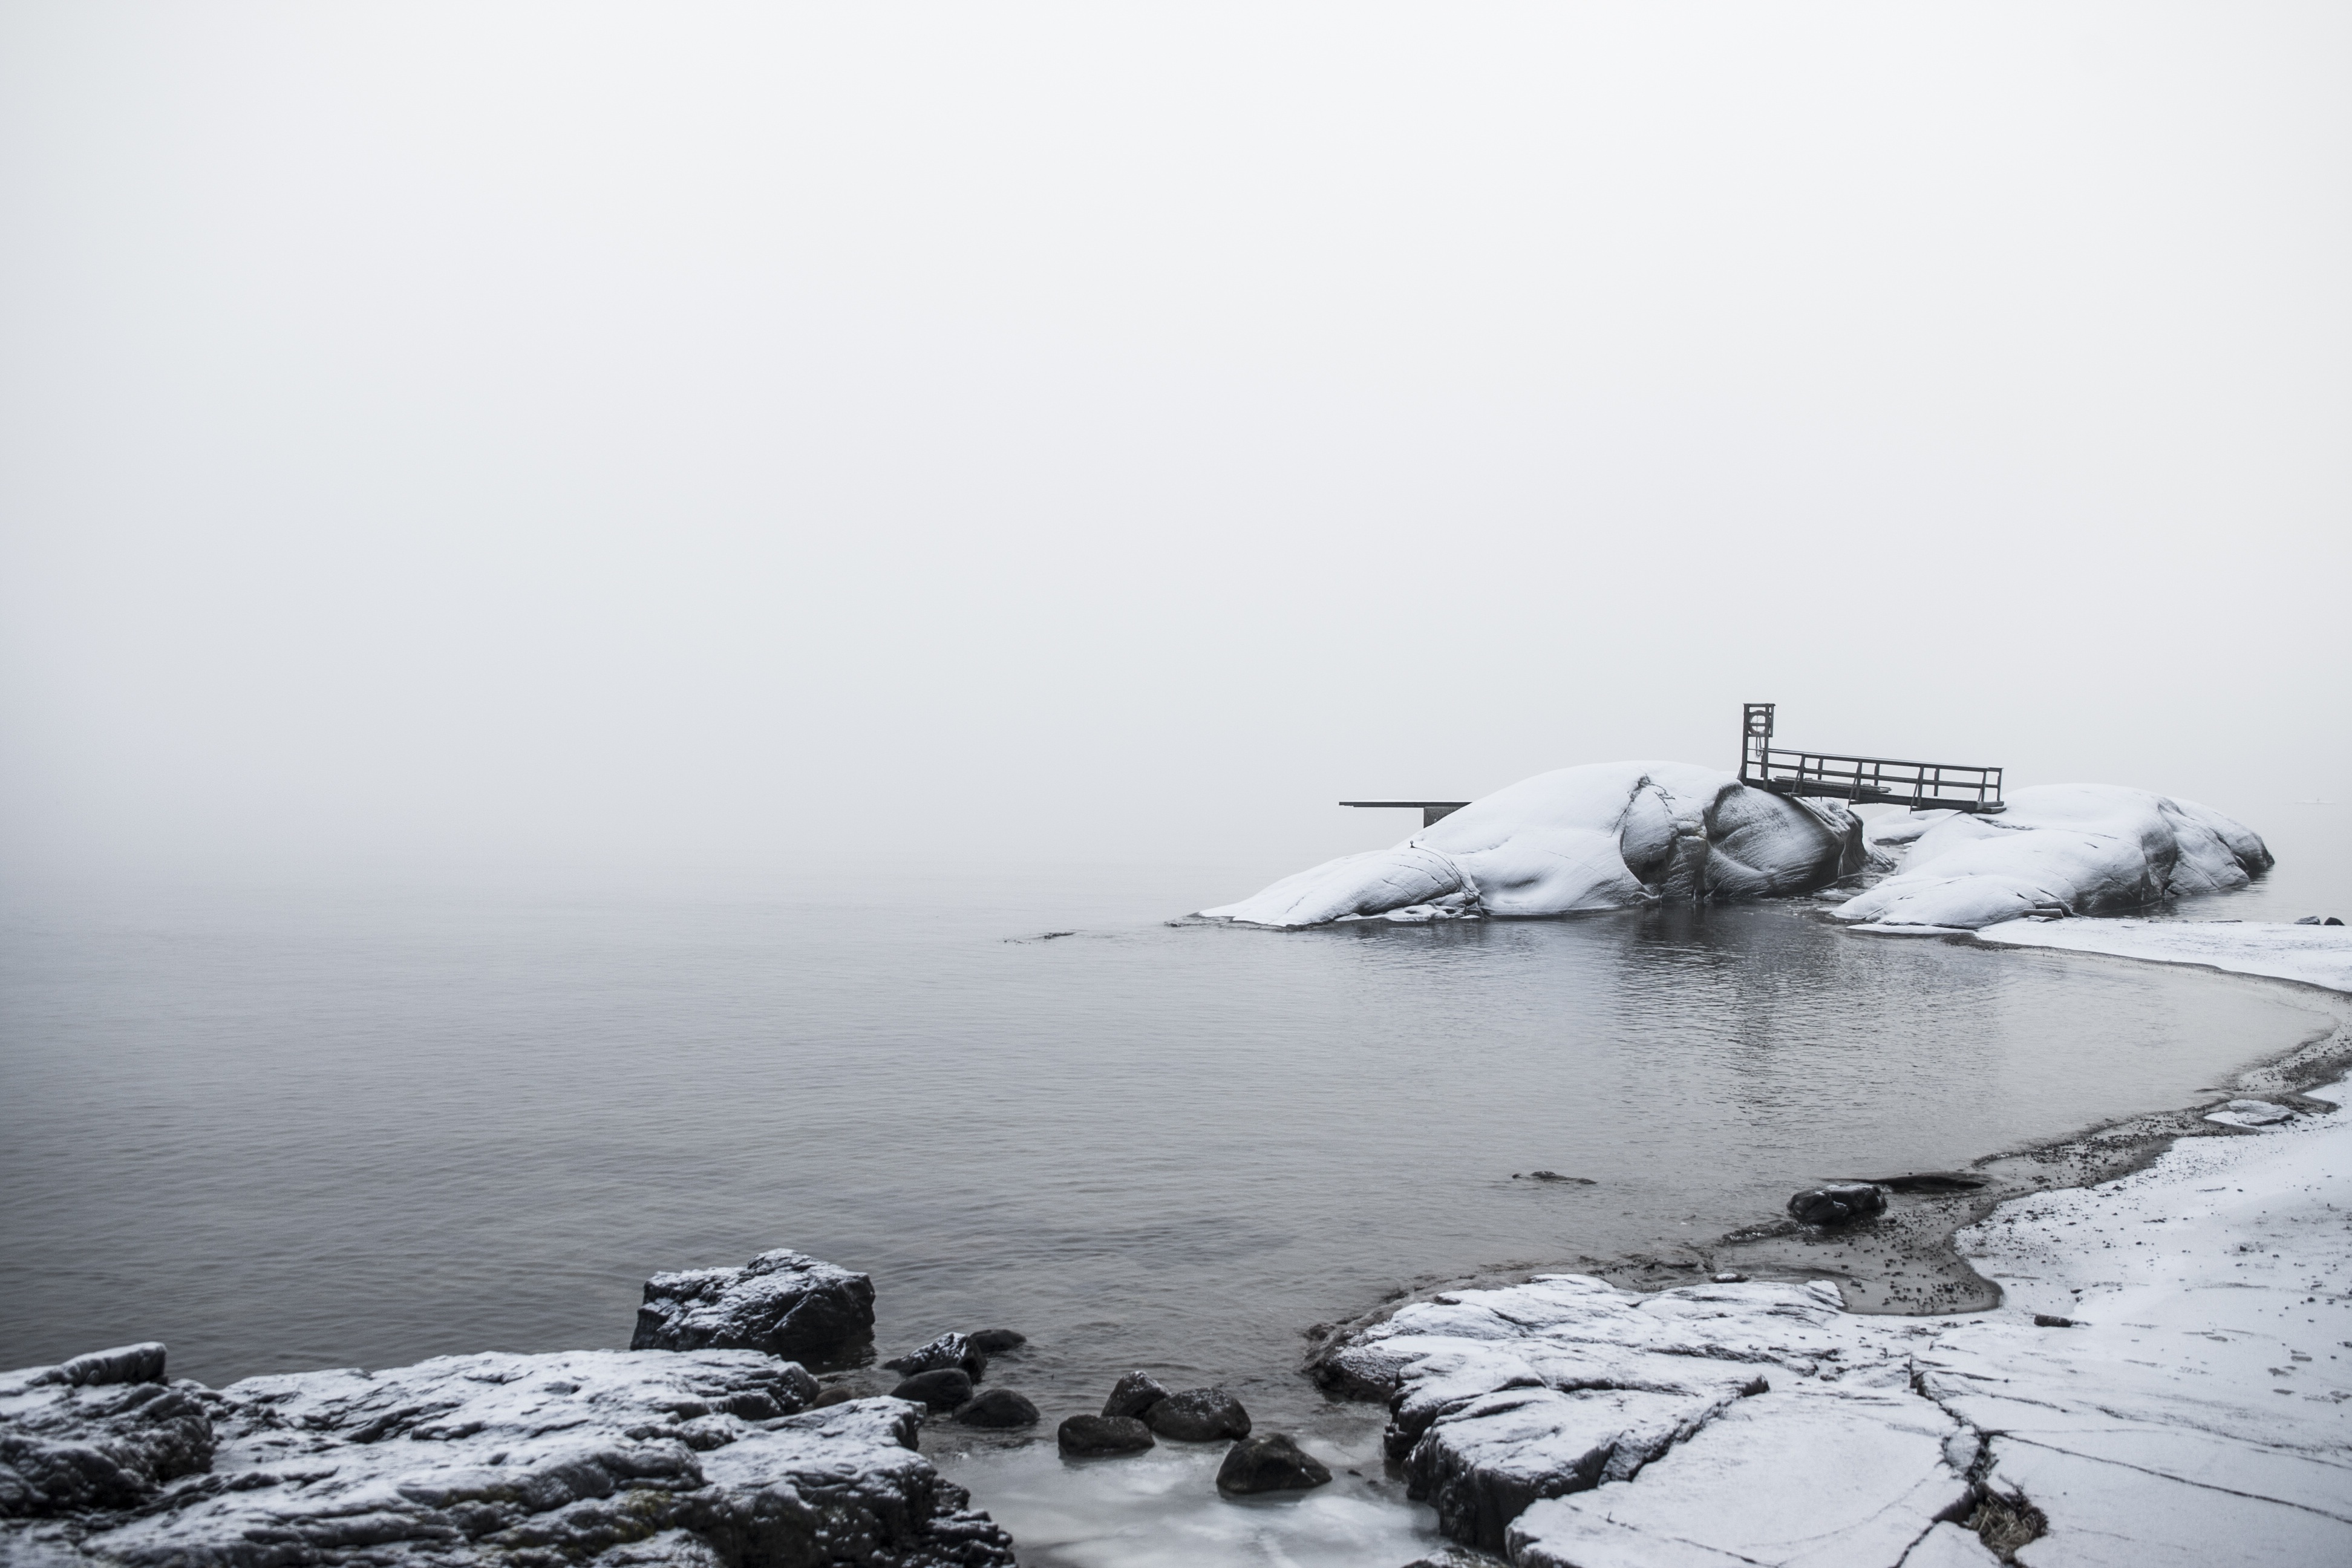
landscape, sea, coast, water, nature, ocean, snow, cold, winter, fog, mist, shore, wave, lake, ice, cove, vehicle, scenic, weather, bay, arctic, monochrome, craggy, season, rocks, footbridge, boulders, atmospheric phenomenon, atmosphere of earth